List of Virgin Galactic launches

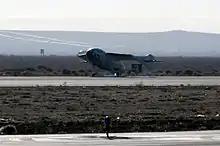
SpaceShipOne landing

All of the flights of SpaceShipOne were from the Mojave Airport Civilian Flight Test Center. Flights were numbered, starting with flight 01 on May 20, 2003. One or two letters are appended to the number to indicate the type of mission. An appended "C" indicates that the flight was a captive carry, "G" indicates an unpowered glide, and "P" indicates a powered flight. If the actual flight differs in category from the intended flight, two letters are appended: the first indicating the intended mission and the second the mission actually performed.